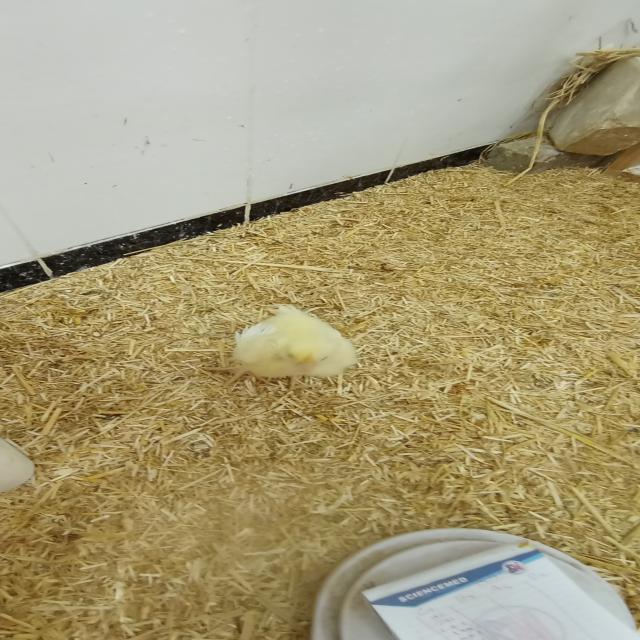
Weight: 211 g